Cell wall protein 2

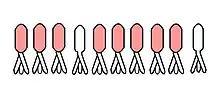
S-layer and Cell Wall Proteins

CWP2, a 66kDa protein detected primarily in the surface extracts of "Clostridioides difficile" strains across different serotypes and ribotypes, is a component of the S-layer assembly. This protein is not only localized within the S-layer but is also found in the spore coat and culture supernatants of these strains. The protein's functional part extends from residues 29 to 318. An N-terminal 38–41 kDa fragment of Cwp2 appears in culture supernatant, especially during conditions promoting high toxin production. CWP2 is located in the S-layer that self assemble into a crystal structure where molecules are organized in a grid. Within the S-layer, the structure are primarily composed of proteins. The assembly of the layer constitutes crucial components to the cell's integrity and biological functions. In pathogenic and commensal microbes, these S-layers are involved in interactions with the host organism and modulation of the immune system response.